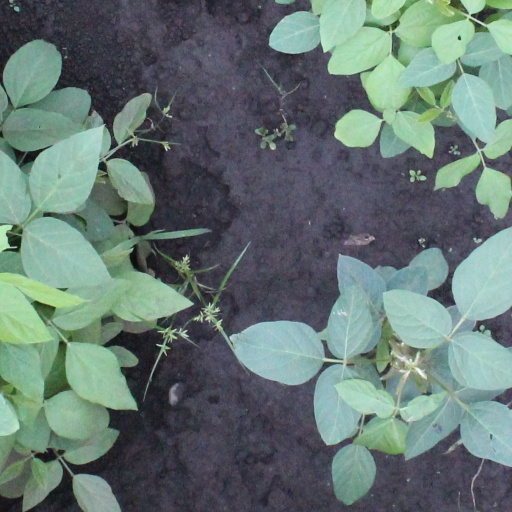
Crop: soybean